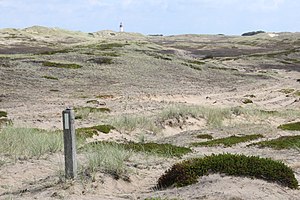
Anholt / Anholt Fyr
Hektometerpæl nummer 79 i Ørkenen på vej mod Anholt Fyr.
Hektometerpæl nummer 79 på stien ud til Anholt Fyr, der ses i horisonten
Anholt ligger i Kattegat og har et areal på 22,37 km². Øen er 11 km lang og omkring 6 km bred på det bredeste stykke. Der er 138 faste beboere, hvoraf de fleste i Anholt By, inde i landet, hvor også skolen ligger, 3 km fra havnebebyggelsen.